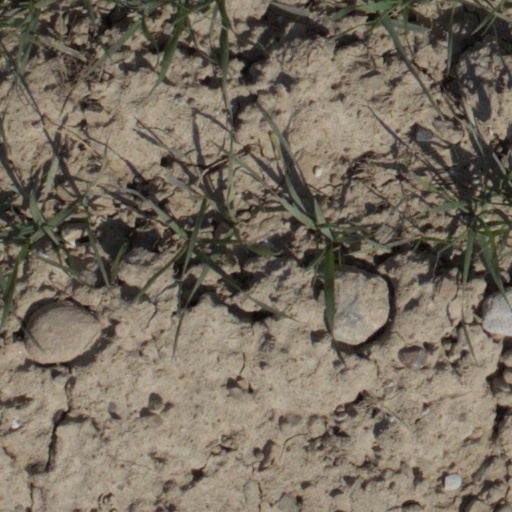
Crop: wheat